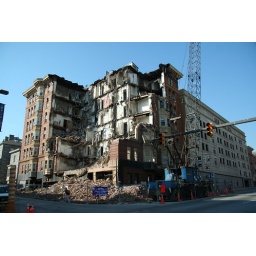
This building down the road from my Hotel was in the process of being torn down while I was visiting Baltimore.